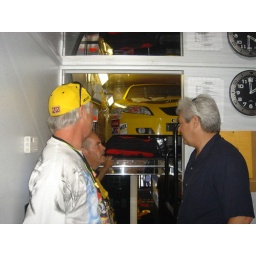
Yes, that is a car in there...sorta like a bread box